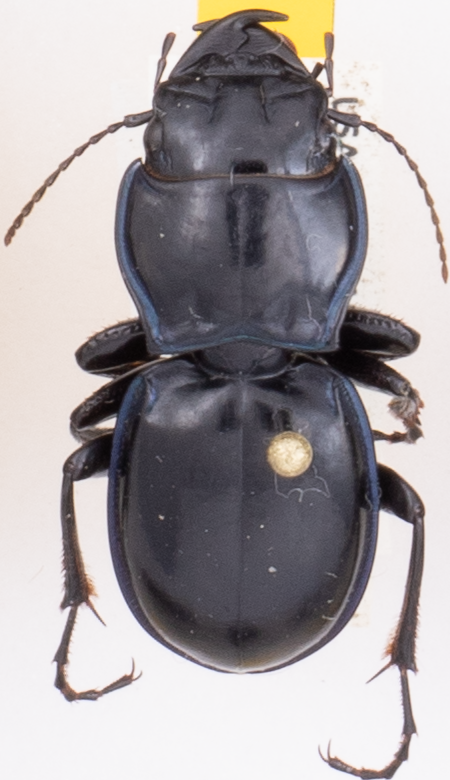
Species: Pasimachus elongatus
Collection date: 2018-06-18
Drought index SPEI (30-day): -2.01
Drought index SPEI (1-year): -1.416
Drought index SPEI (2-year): -0.782